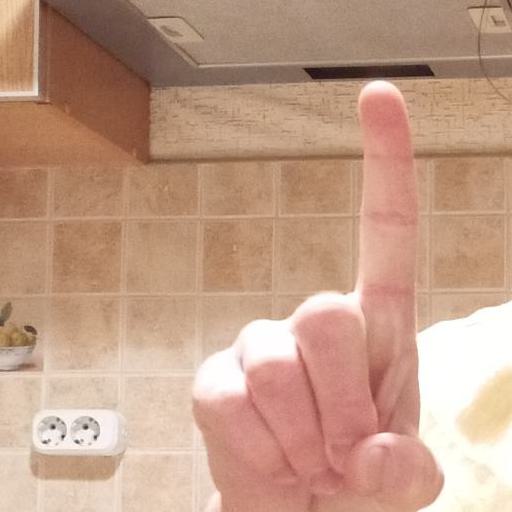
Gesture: one